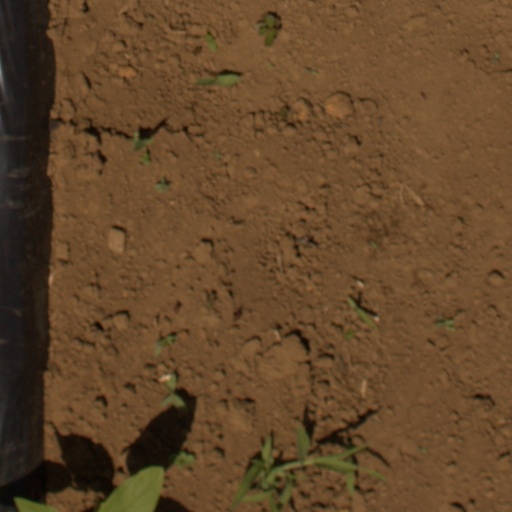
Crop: Jerusalem artichoke